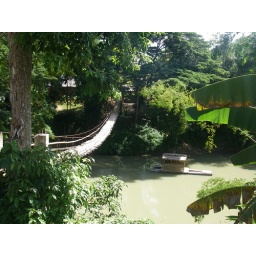
bridge over loboc river